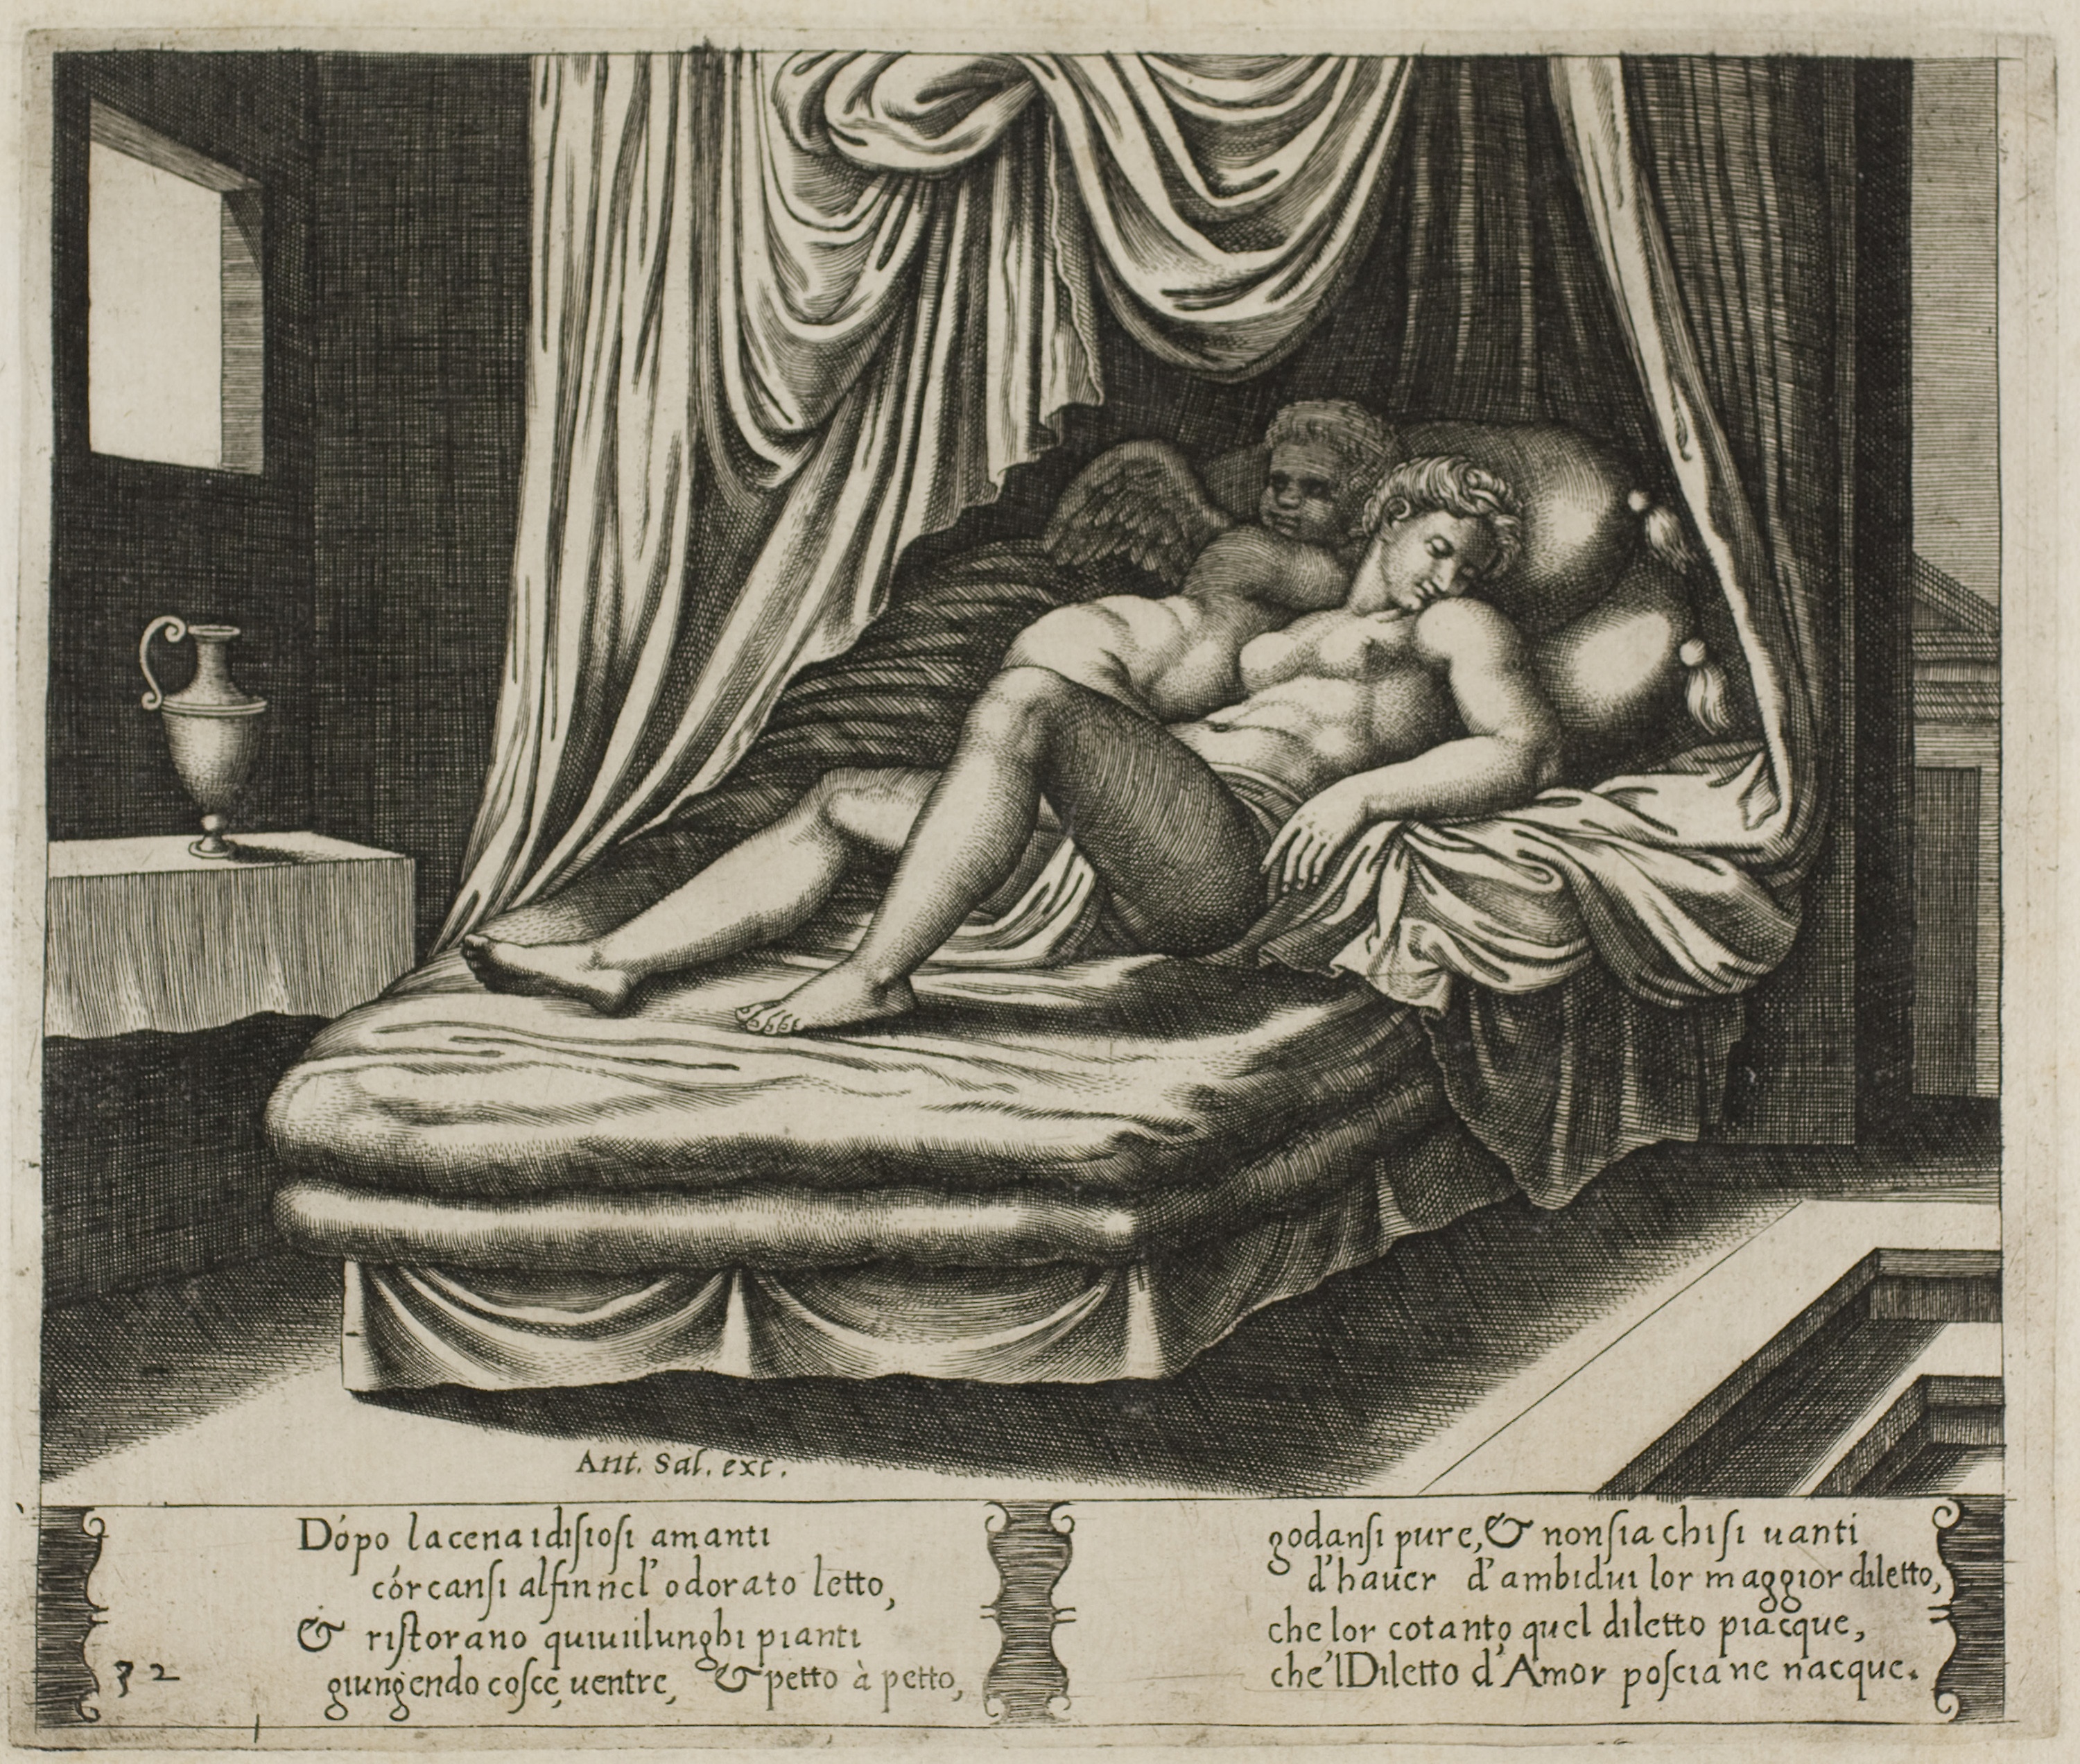
art, black and white, history, vintage clothing, artwork